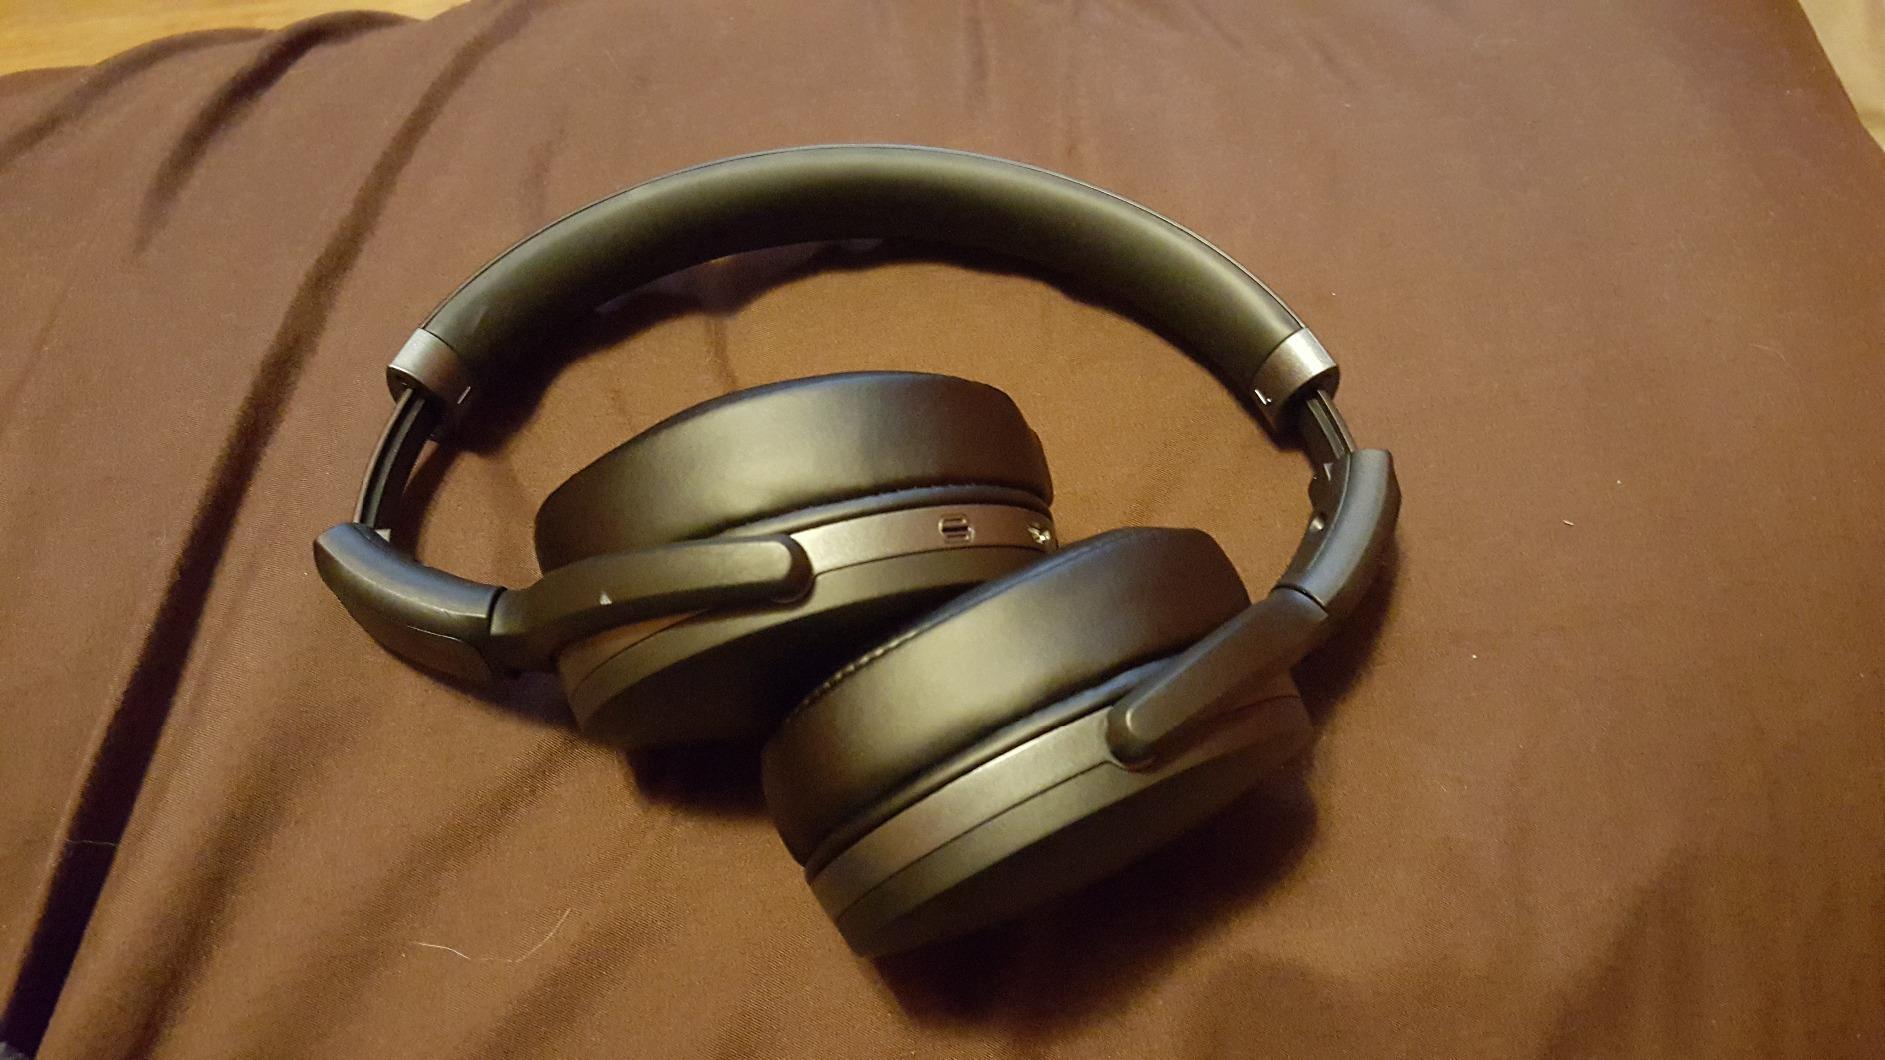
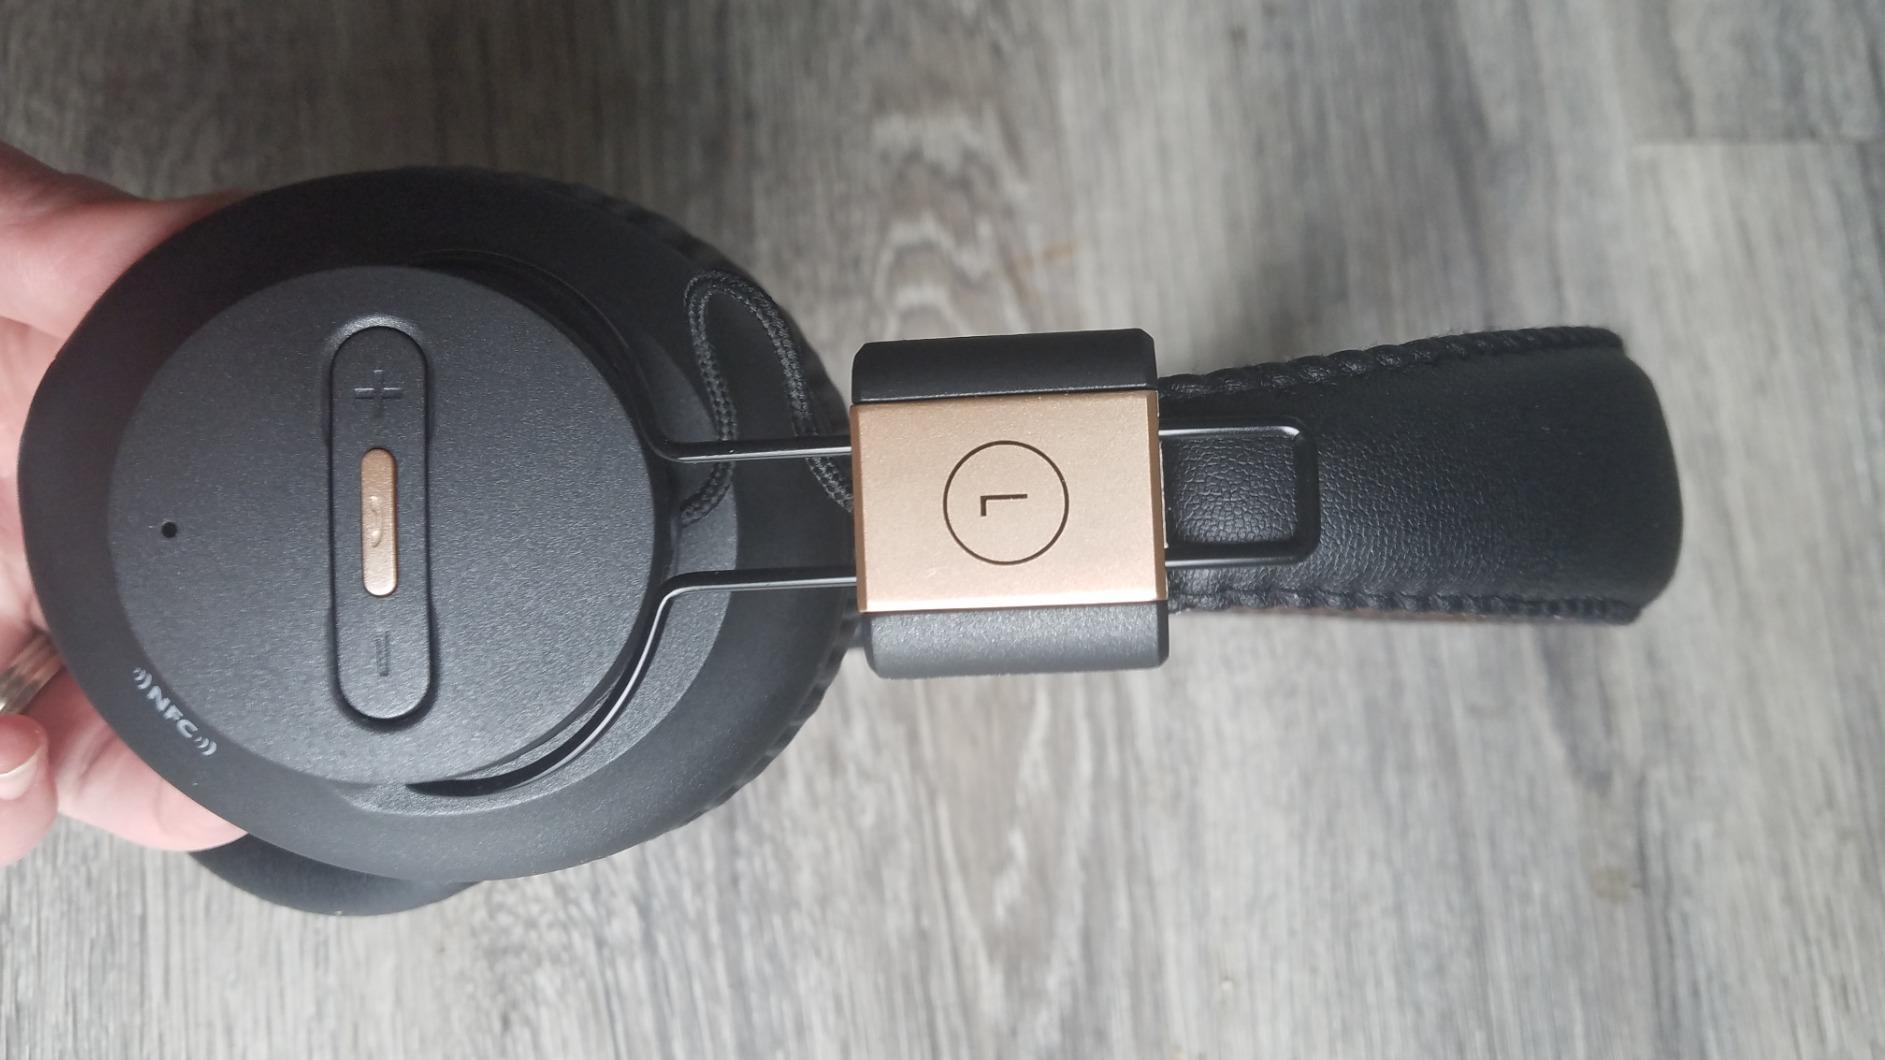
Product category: headphones
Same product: no